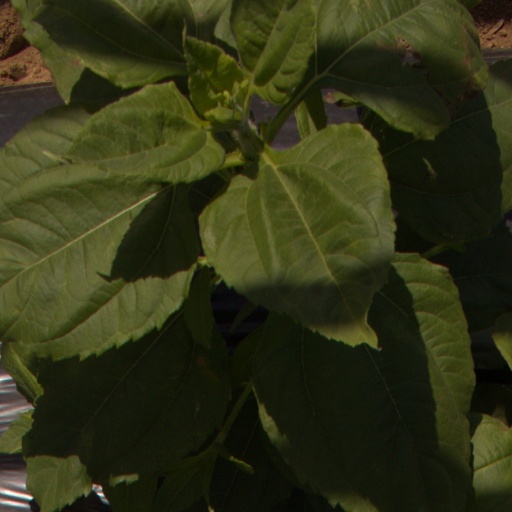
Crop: Jerusalem artichoke